Harrow Crown Court

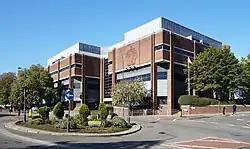
Harrow Crown Court

Harrow Crown Court is a Crown Court venue which deals with criminal cases at Hailsham Drive, Harrow, London.